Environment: real
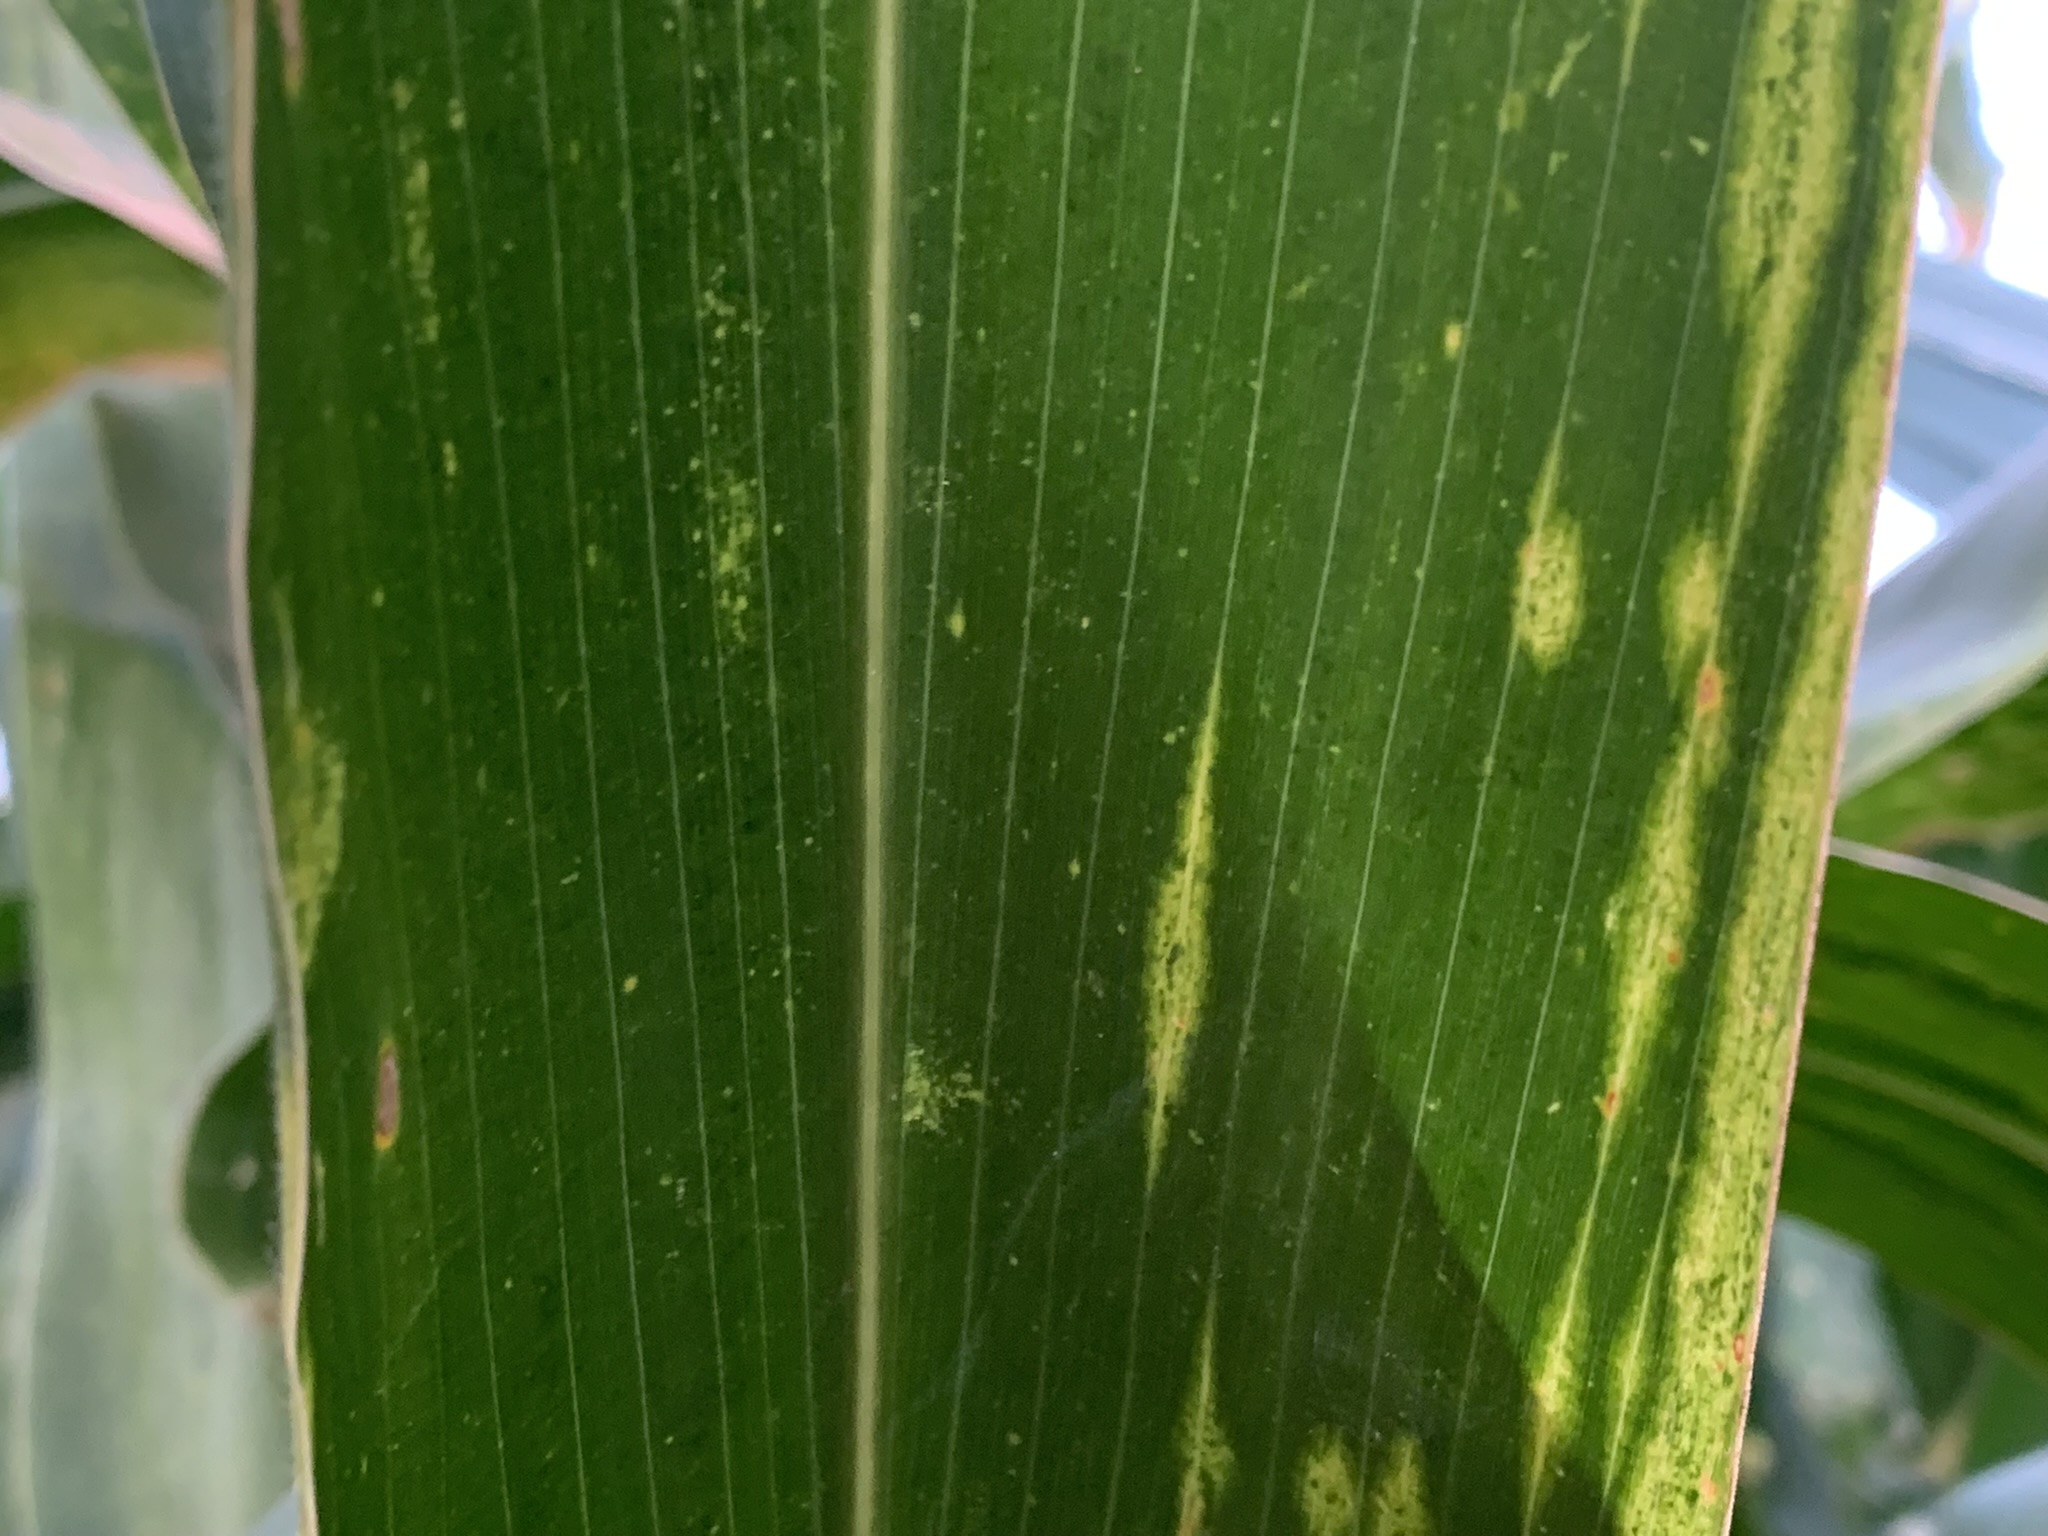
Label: lethal_necrosis